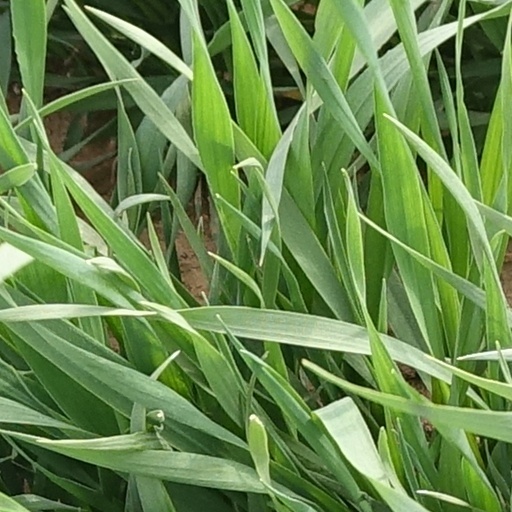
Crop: wheat